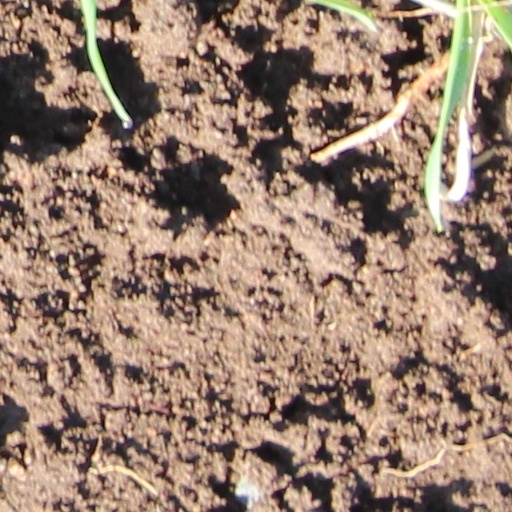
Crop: wheat